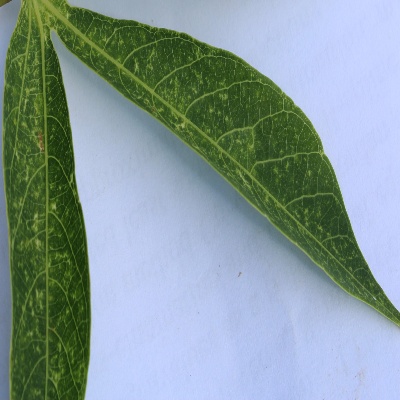
Crop: Cassava
Condition: green mite